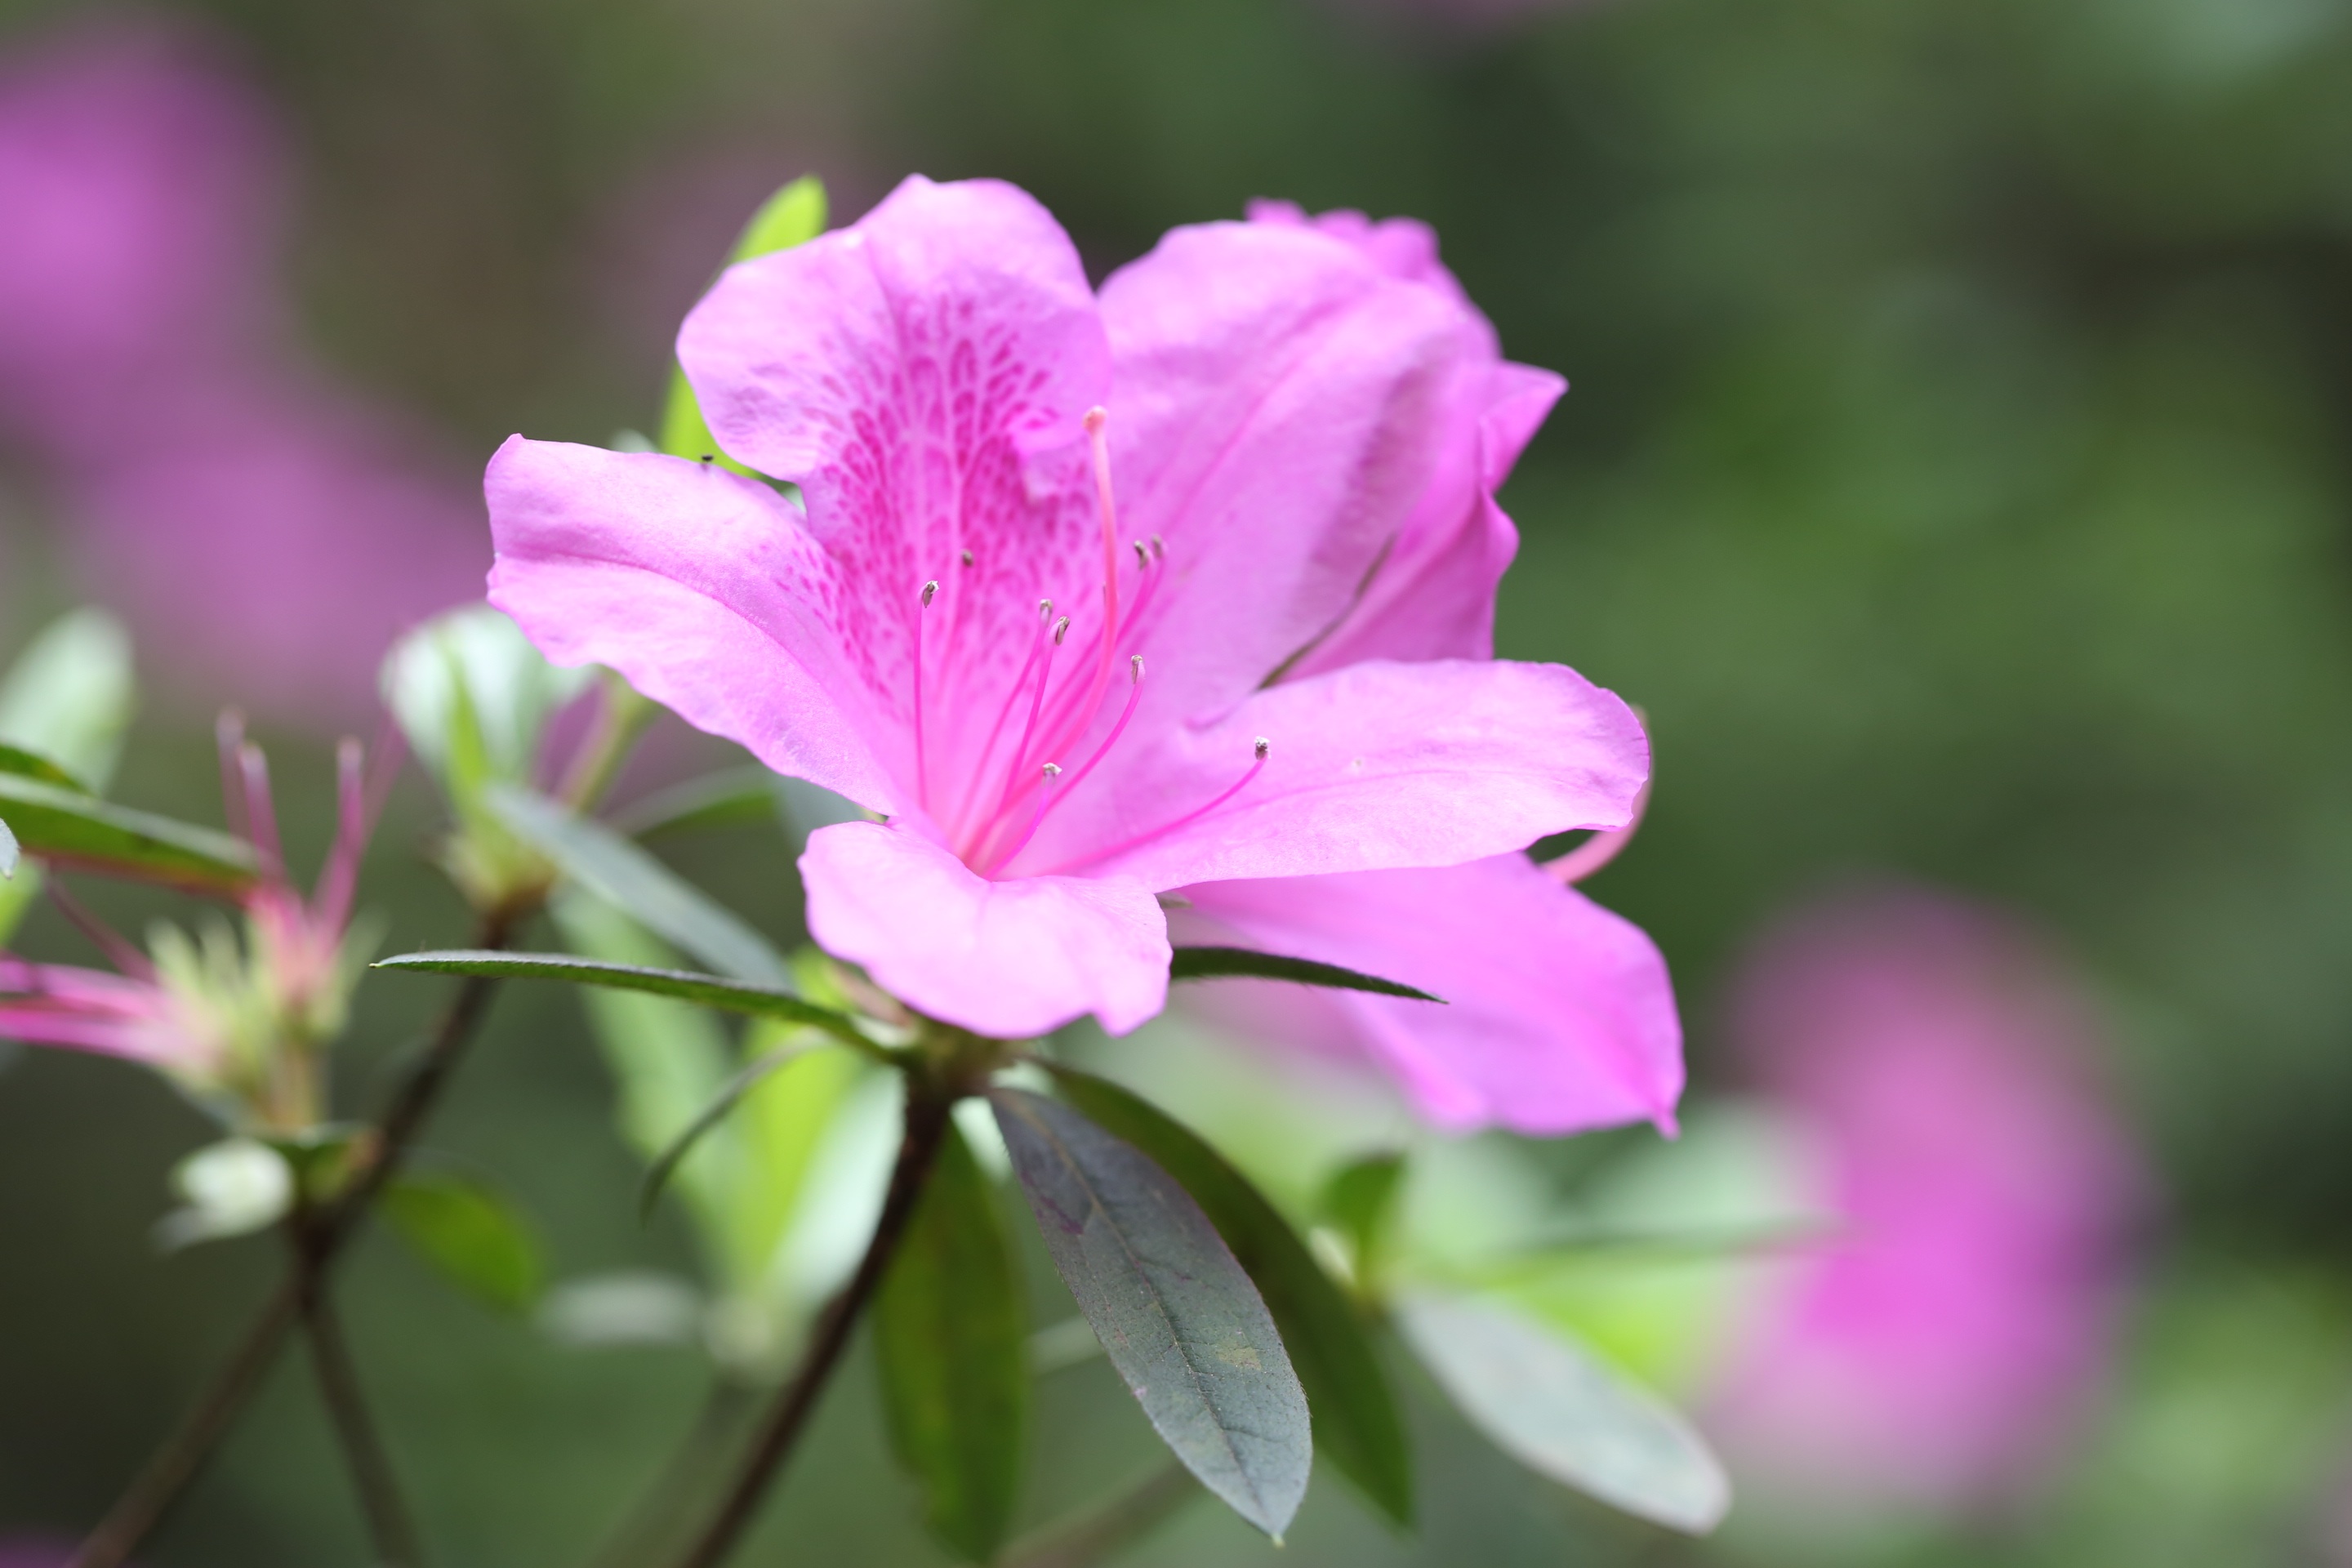
nature, outdoor, blossom, plant, flower, petal, spring, green, red, color, grow, botany, pink, flora, life, wildflower, close up, shrub, rhododendron, macro photography, flowering plant, woody plant, land plant, sims azalea